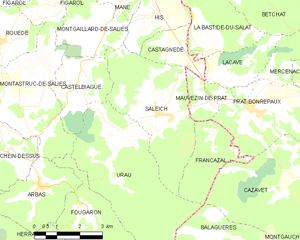
Saleich est une commune française située dans le département de la Haute-Garonne en région Occitanie.